Ottoman architecture in the 19th–20th centuries

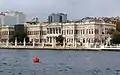
View of the Dolmabahçe Palace from the Bosphorus

The Nusretiye Mosque, Mahmud II's imperial mosque, was built between 1822 and 1826 at Tophane. This mosque was the first major imperial work by Krikor Balian. It is sometimes described as belonging to the Empire style, but is considered by art historians Godfrey Goodwin and Doğan Kuban as one of the last Ottoman Baroque mosques. Another art historian, Ünver Rüstem, describes the style as moving away from the Baroque and towards an Ottoman interpretation of Neoclassicism. Goodwin also describes it as the last in a line of imperial mosques that started with the Nuruosmaniye (1748–1755). Despite its relatively small size the mosque's tall proportions creates a sense of height, marking the culmination of a trend that likely began with the Ayazma Mosque (1757–1761).